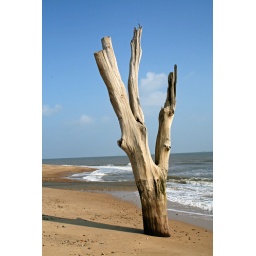
A dead tree standing on the beach at Covehithe in Suffolk